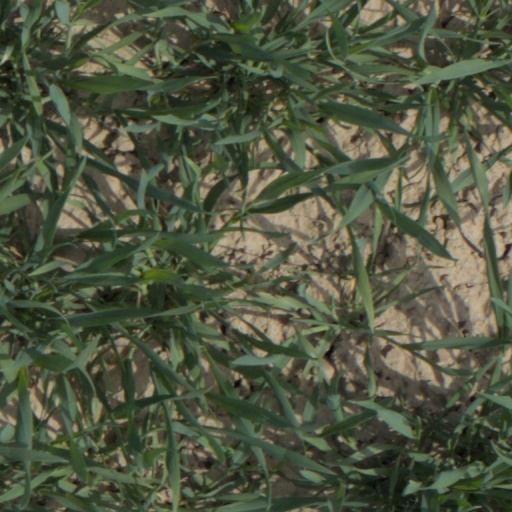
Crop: wheat